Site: brandenburg
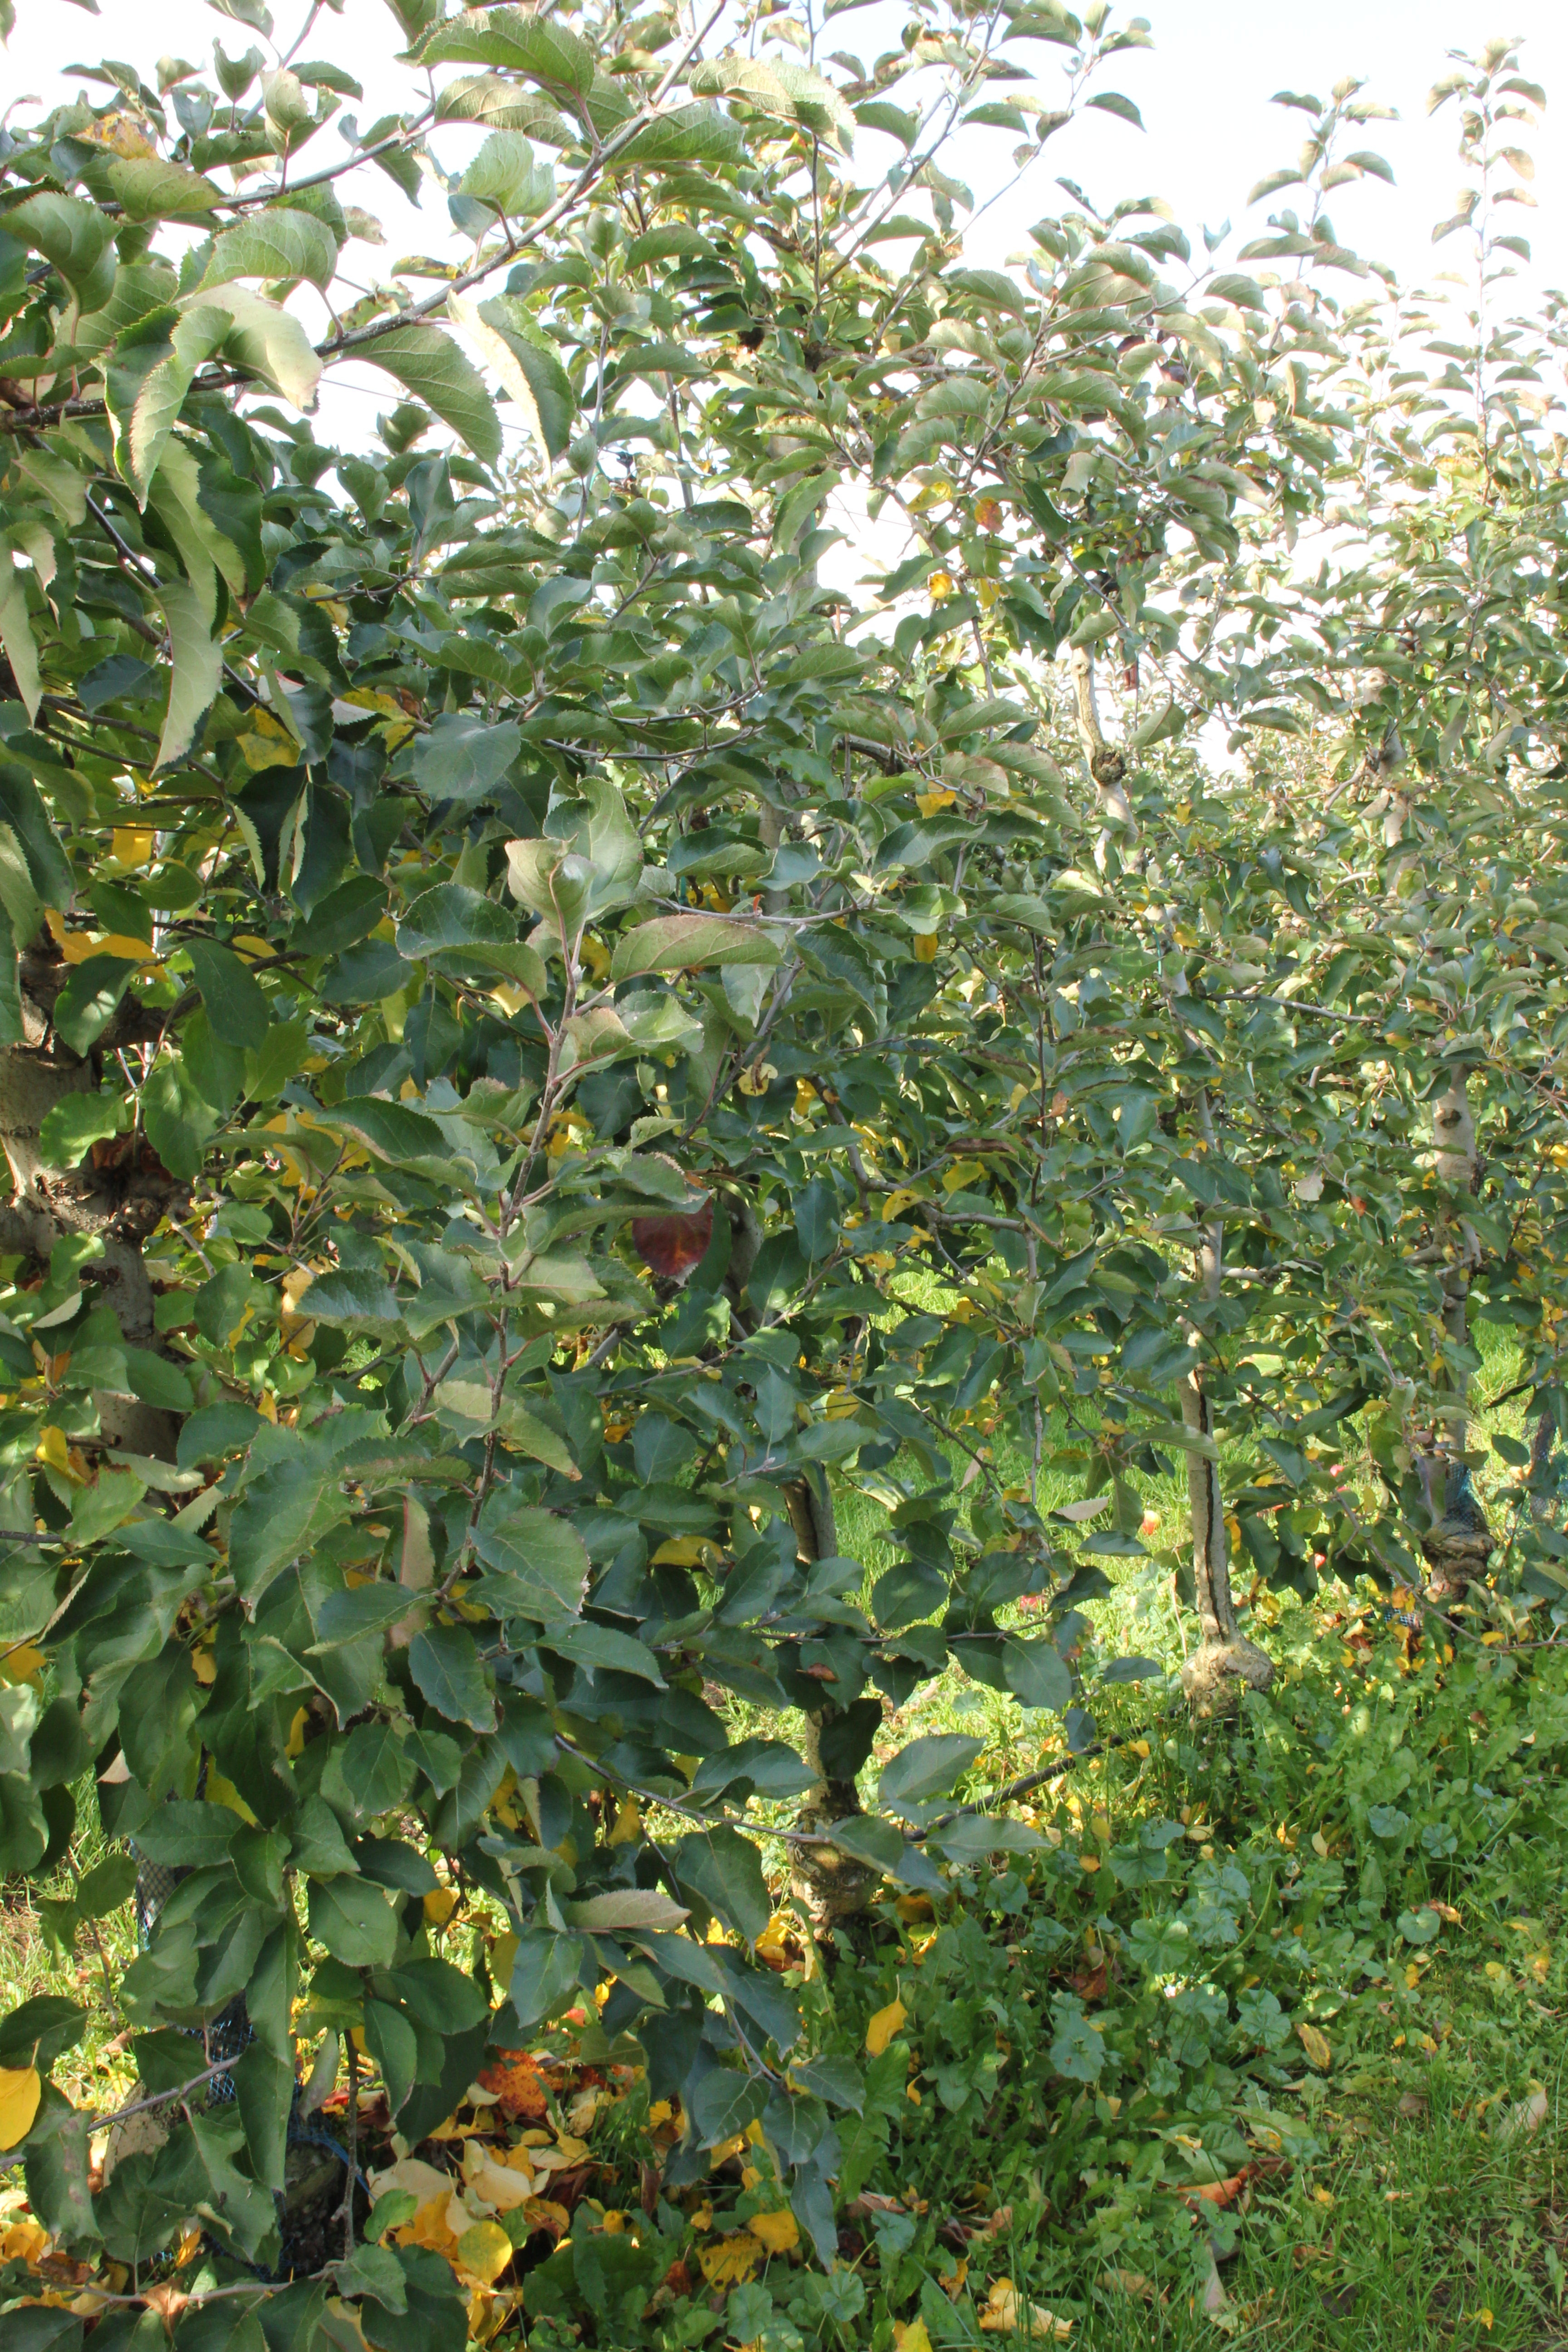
Growth stage (BBCH 91): Senescence, beginning of dormancy